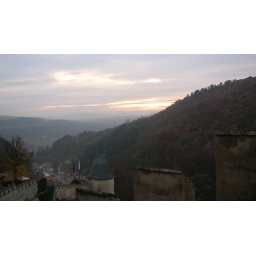
my last day in prague we took a short train to Karlstejn to visit the castle built in 1348.